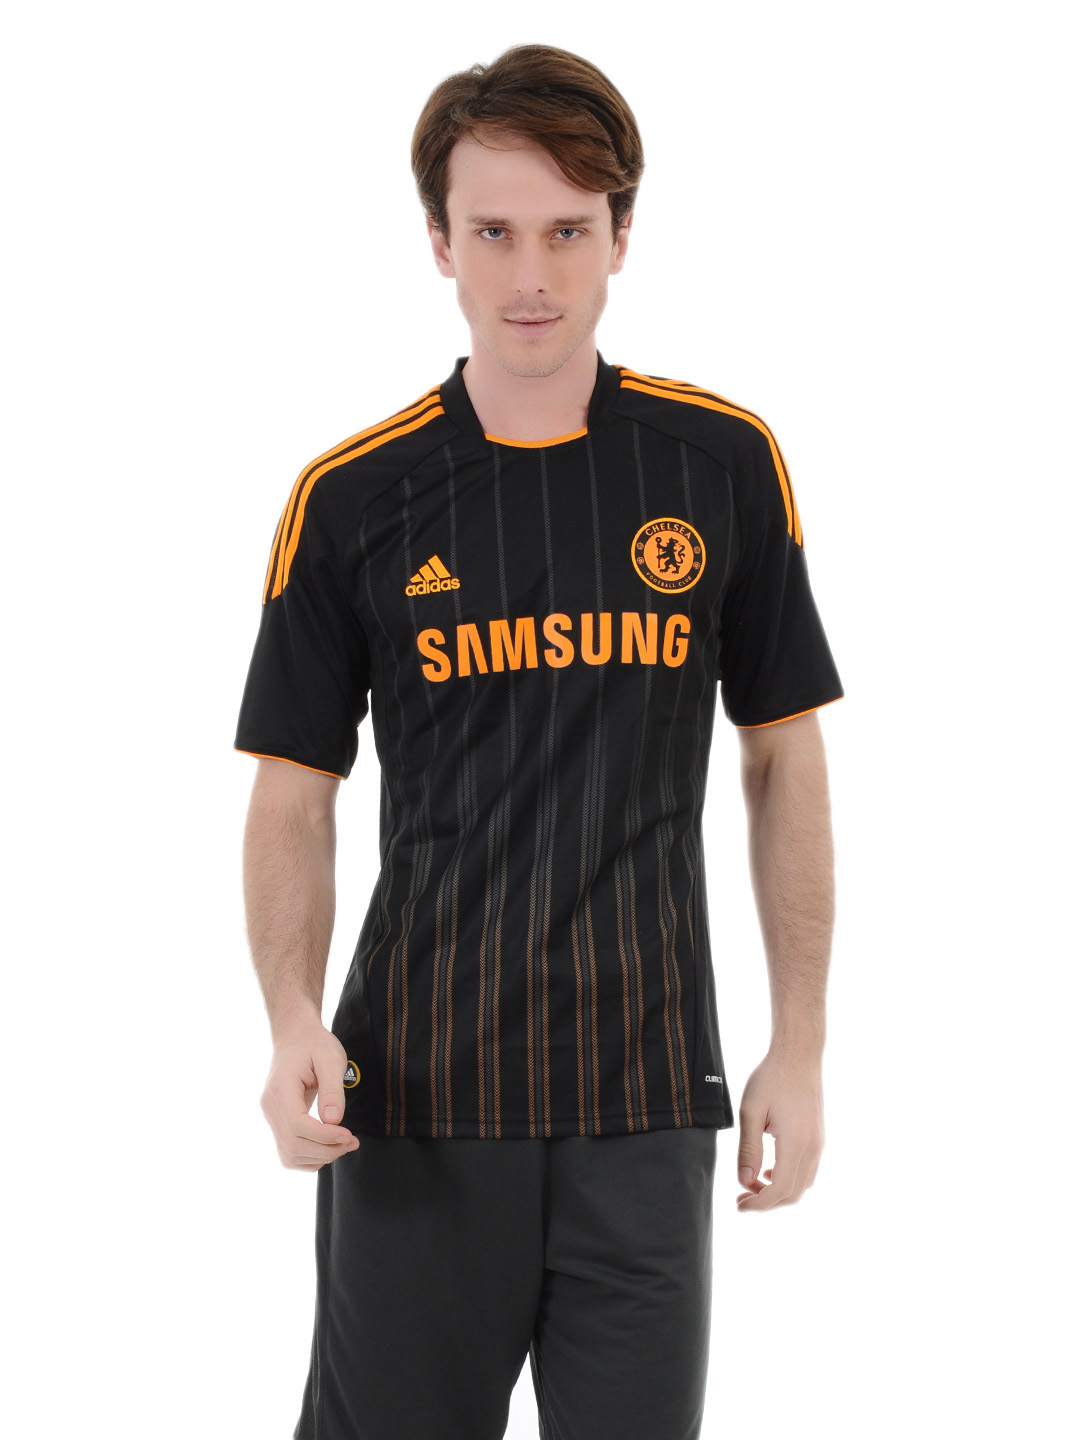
ADIDAS Men Black Chelsea Away Jersey
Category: Apparel / Topwear / Tshirts
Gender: Men
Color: Black
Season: Summer 2011
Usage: Sports